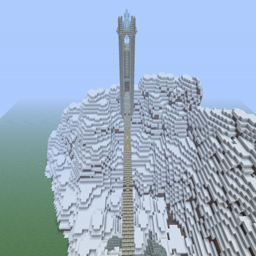
overview of the bridge leading to the small tower .